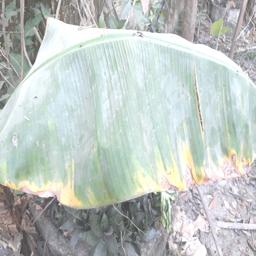
Label: POTASSIUM DEFICIENCY